Christine Ohuruogu

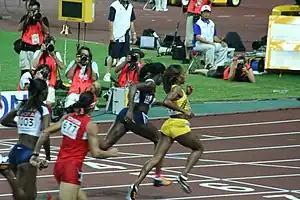
Christine Ohuruogu (in dark blue, centre) winning the 400 m at the 2007 World Championships in Athletics in Osaka, Japan.

Ohuruogu was suspended from competing in the 2006 European Athletics Championships because she had committed a violation of the anti-doping code. She missed three out-of-competition drug tests, known as the "whereabouts" system, of the World Anti-Doping Code; one in October 2005 and then a further two in June 2006. Under IAAF and British Olympic Association rules, she received a one-year ban for missing these tests, which expired on 5 August 2007. The final test missed occurred when Ohuruogu failed to inform the testers of a last-minute change of training venue after a double-booking. Due to the circumstances, the Independent Committee stated "There is no suggestion, nor any grounds for suspicion, that the offence may have been deliberate in order to prevent testing", and that a fair ban would have been 3 months. Ohuruogu passed tests 9 days before and 3 days after her final violation.